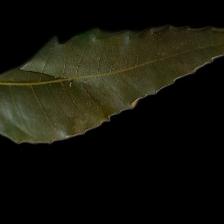
Plant: Neem